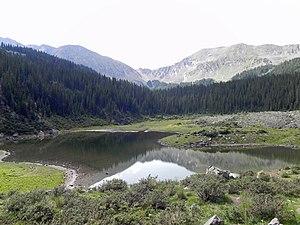
La forêt nationale Carson est une forêt nationale des États-Unis dans le Nord du Nouveau-Mexique. Elle recouvre 6 070 km² et est administrée par l'Office national des forêts des États-Unis. La politique dite « d'usage mixte » de l'Office des forêts autorise son utilisation pour les loisirs, le pâturage et l'extraction de ressources naturelles.